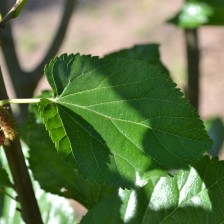
Variety: ChiangMaiBuriram60